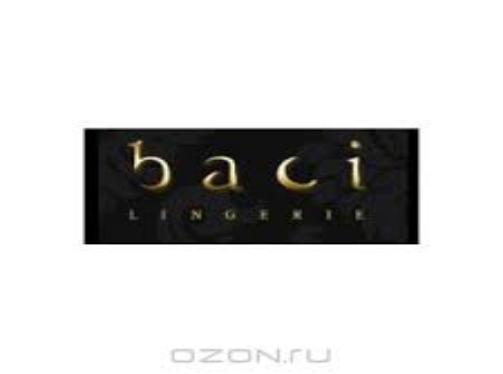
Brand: Baci Lingerie
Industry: Clothes